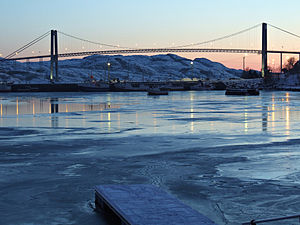
Længste hængebroer / Længste hængebroer
Nærøysund Broen
Liste over de længste hængebroer i verden identificerer hængebroer, der har et spænd på over 300 meter, i rækkefølge efter aftagende længde. Dette er den mest brugte måde til at sammenligne hængebroer.